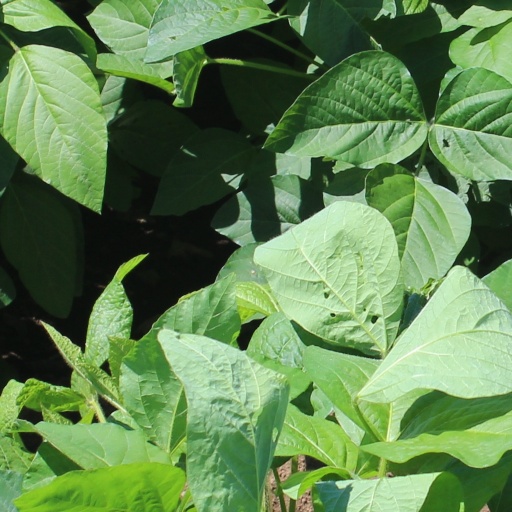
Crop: soybean